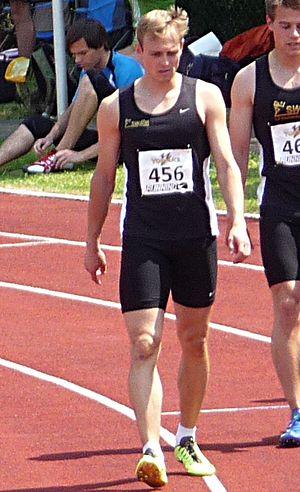
David Gollnow est un athlète allemand, spécialiste du 400 mètres et du 400 mètres haies.